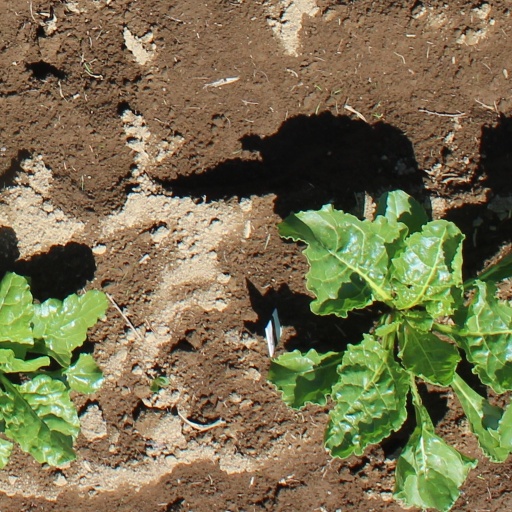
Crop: sugar beet